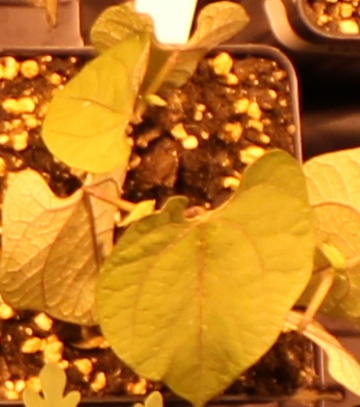
Label: Blackbean